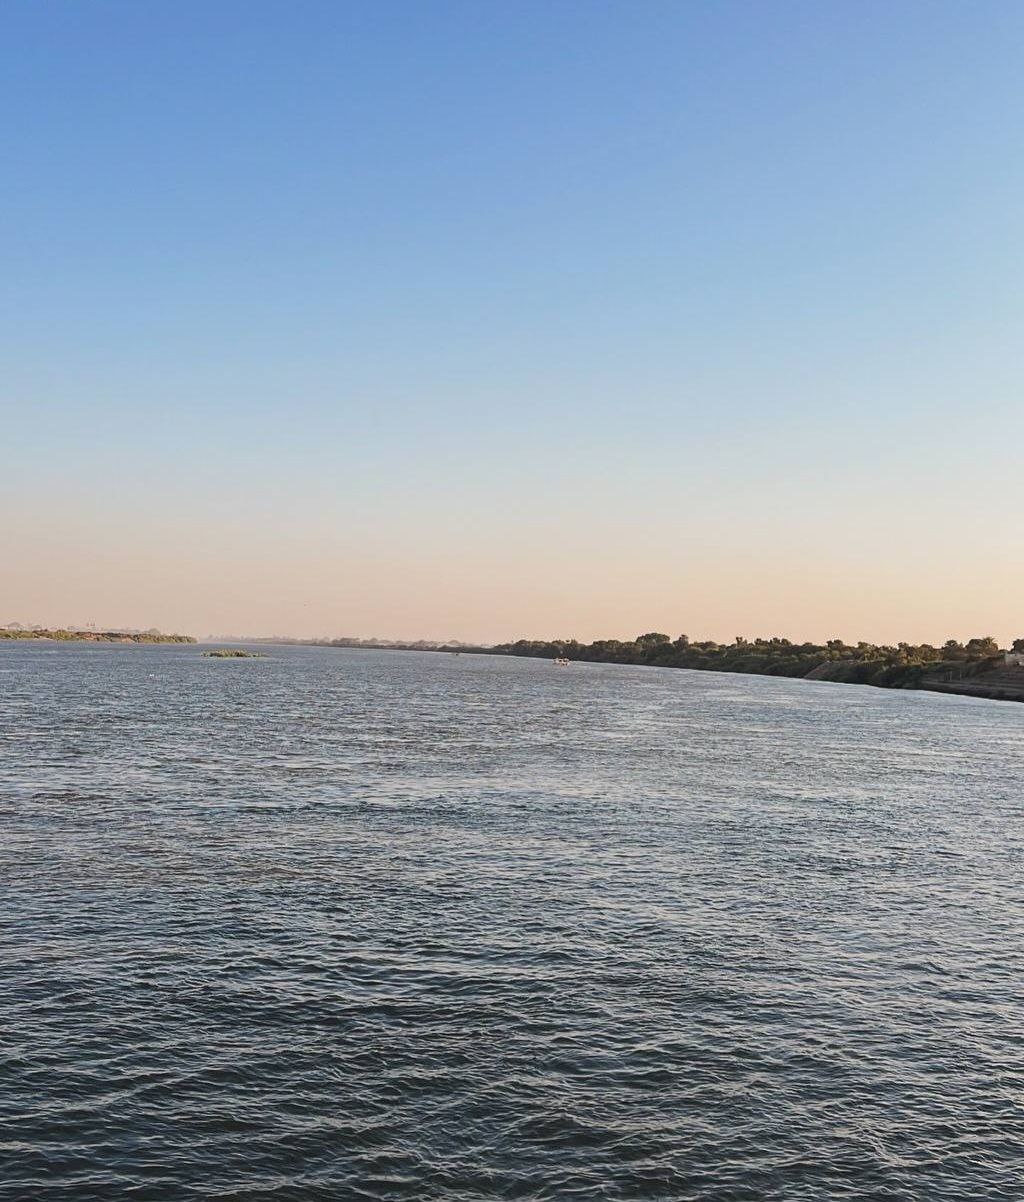
الوصف بالفصحى: الصورة تظهر نهرهادئ تحت سماء متدرجة الألوان مع أشجار ومباني على الضفة اليمنى وبقع نباتية صغيرة في الماء.
الوصف بالعامية السودانية: الصورة بتوري نهر هادي  وعلى الضفة اليمين في أشجار ومباني وفي الموية بقع نباتات صغيرة طافية.
التصنيف: Nature & Landscape